Rorschach, Switzerland

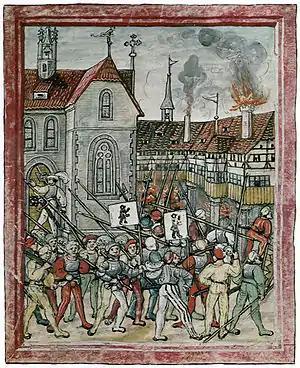
Appenzell and St. Gallen troops attack Mariaberg Monastery in Rorschach. Amtliche Luzerner Chronik, 1513

Rorschach is first mentioned in 850 as "Rorscachun". In 947, Otto I granted the abbot of St. Gall the right to operate markets, mint coins and levy tariffs at Rorschach.